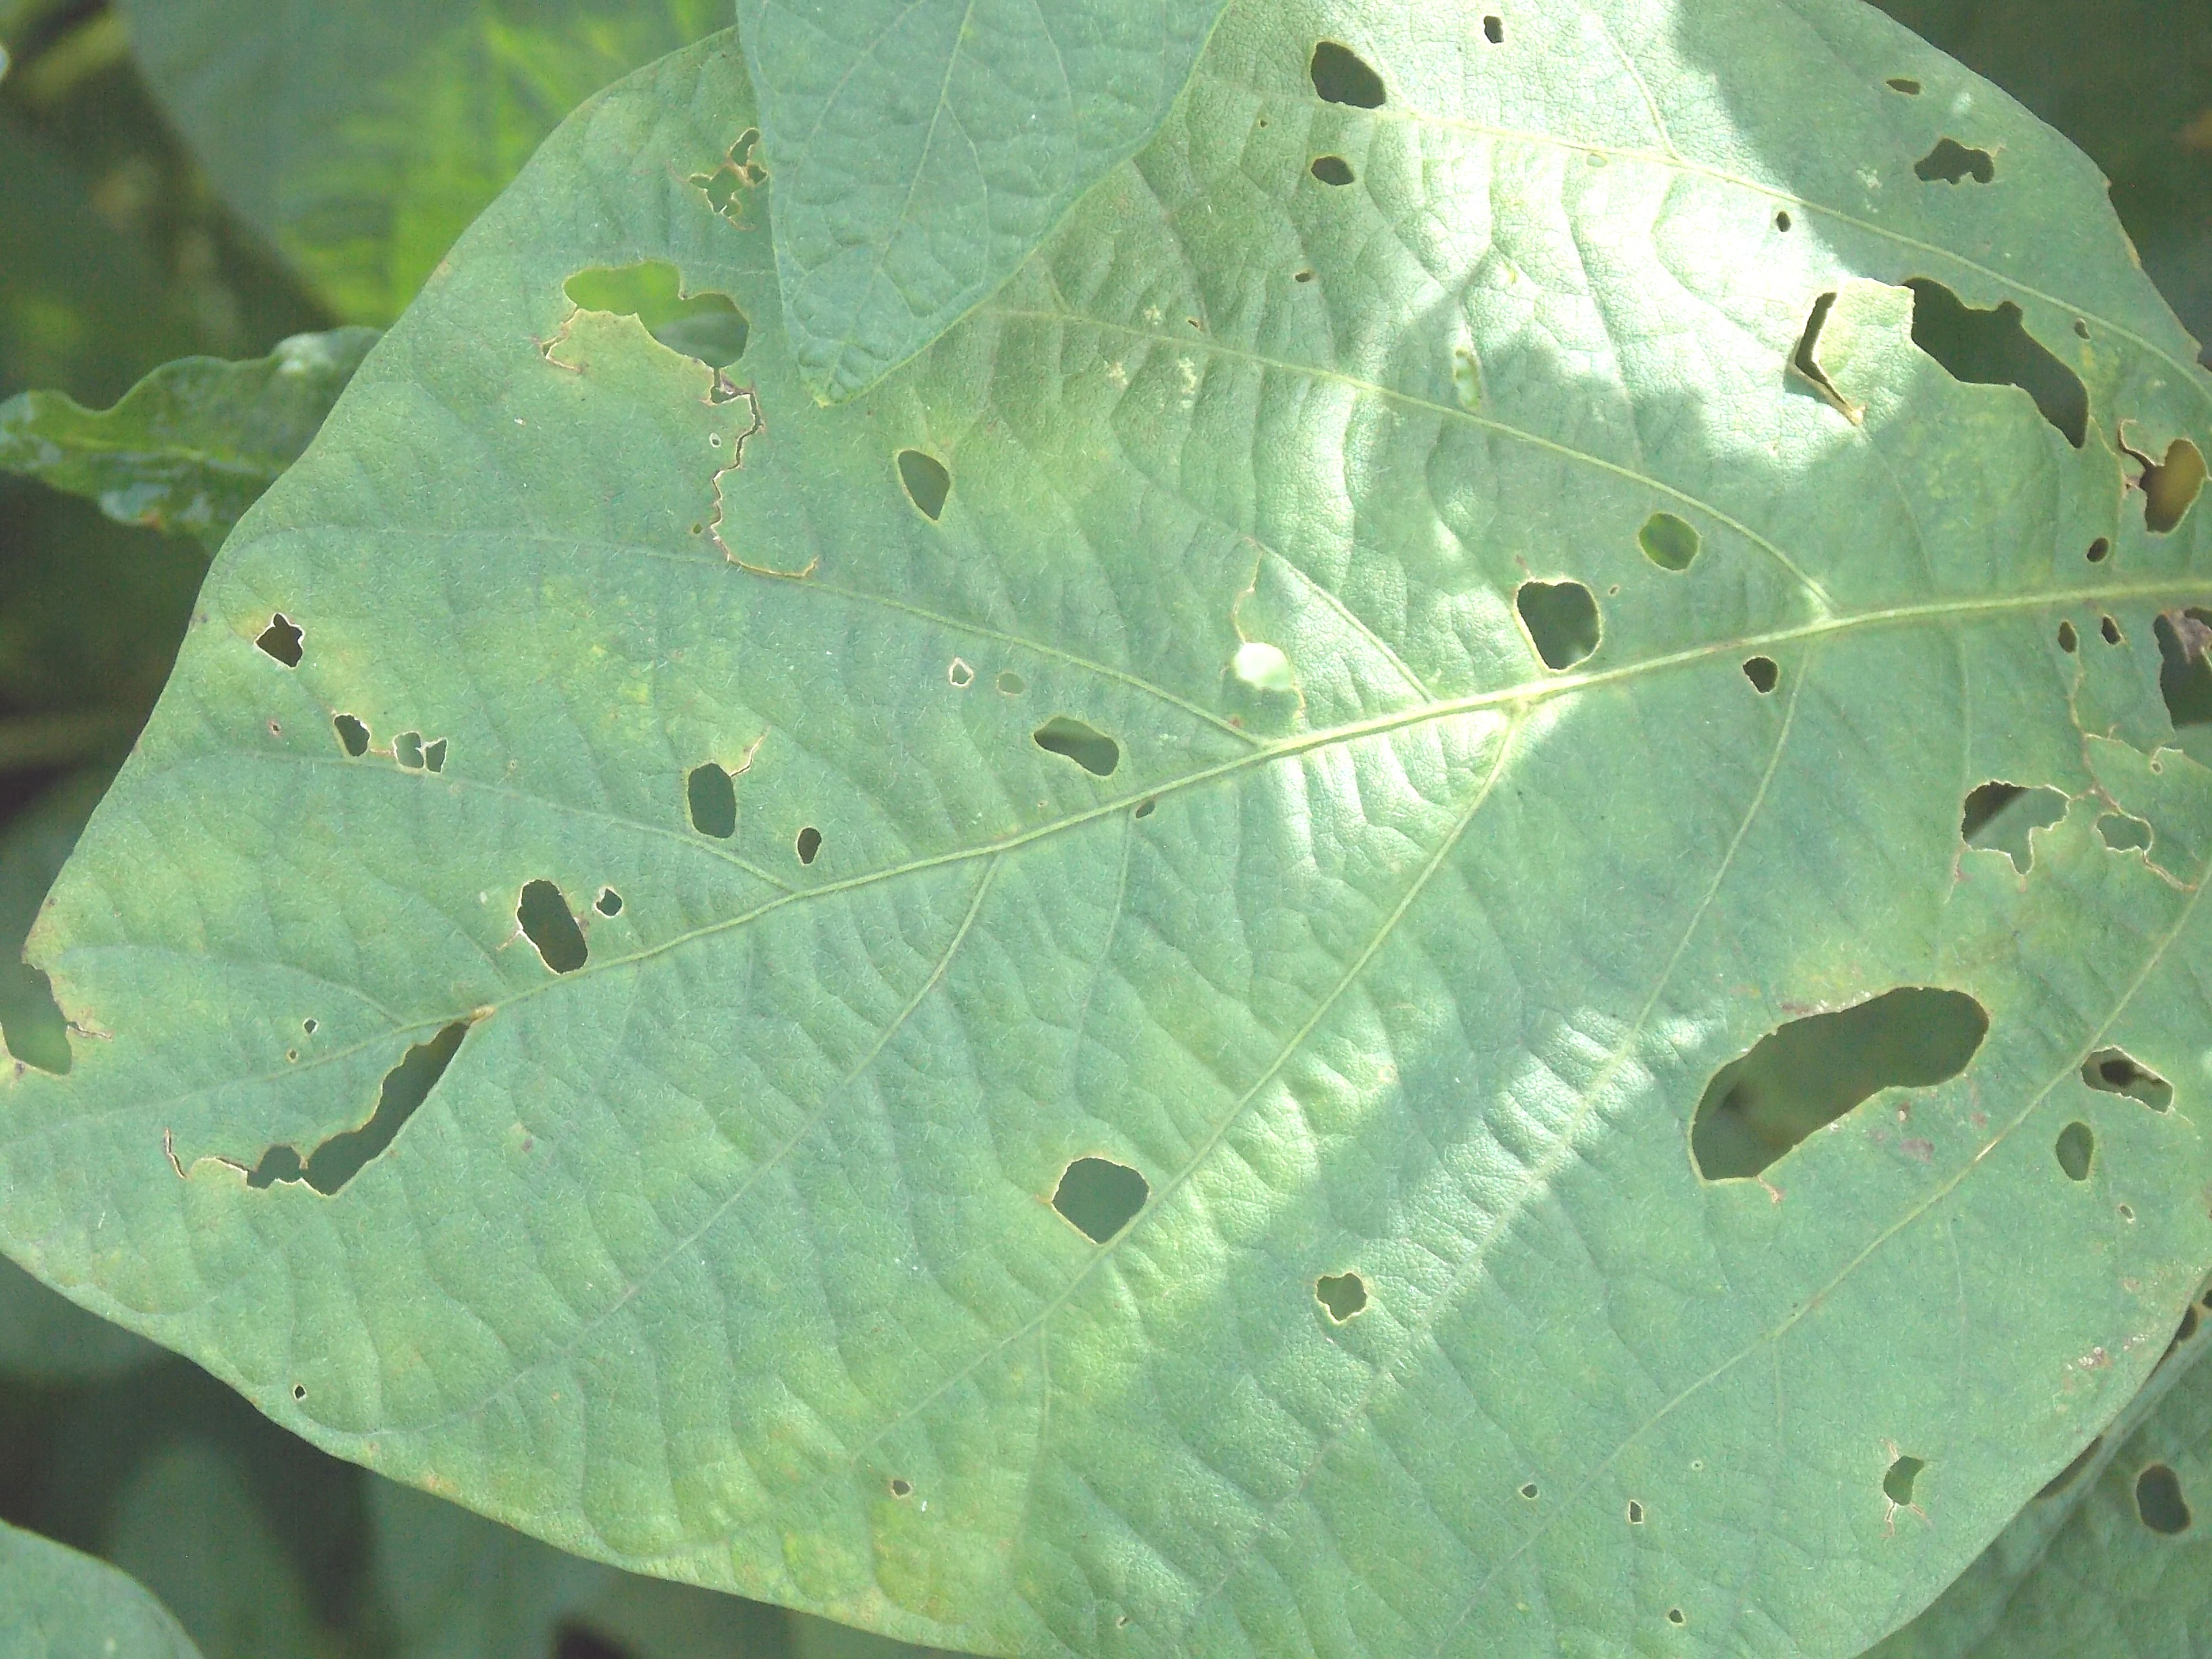
Label: Disease